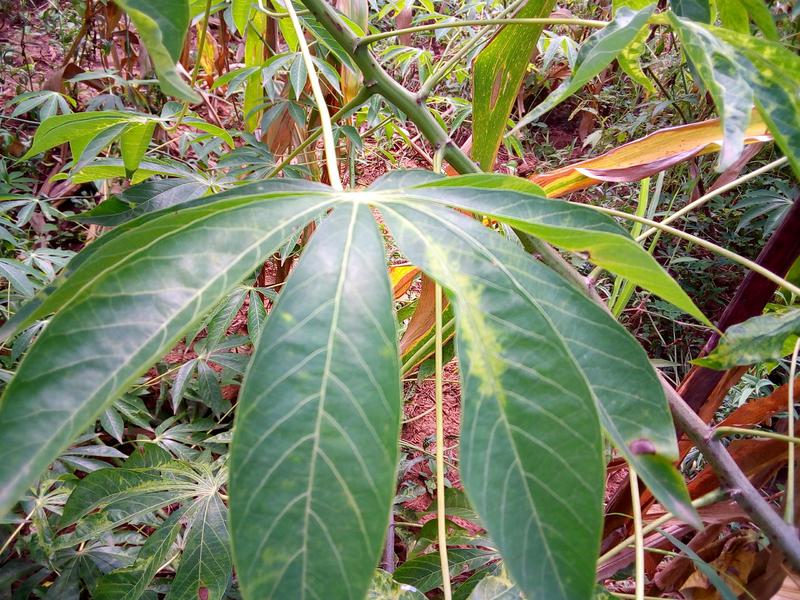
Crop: cassava
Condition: mosaic_disease